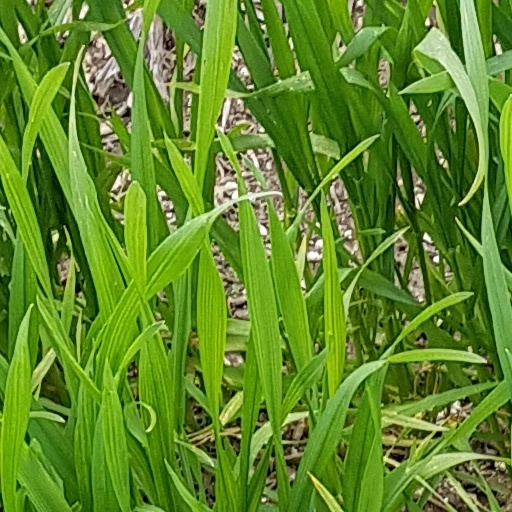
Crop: wheat